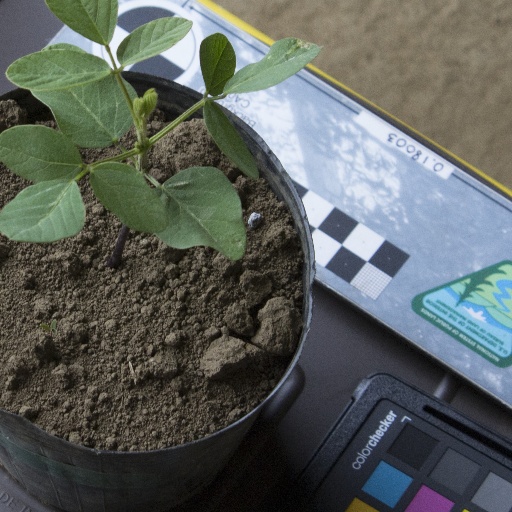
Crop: soybean